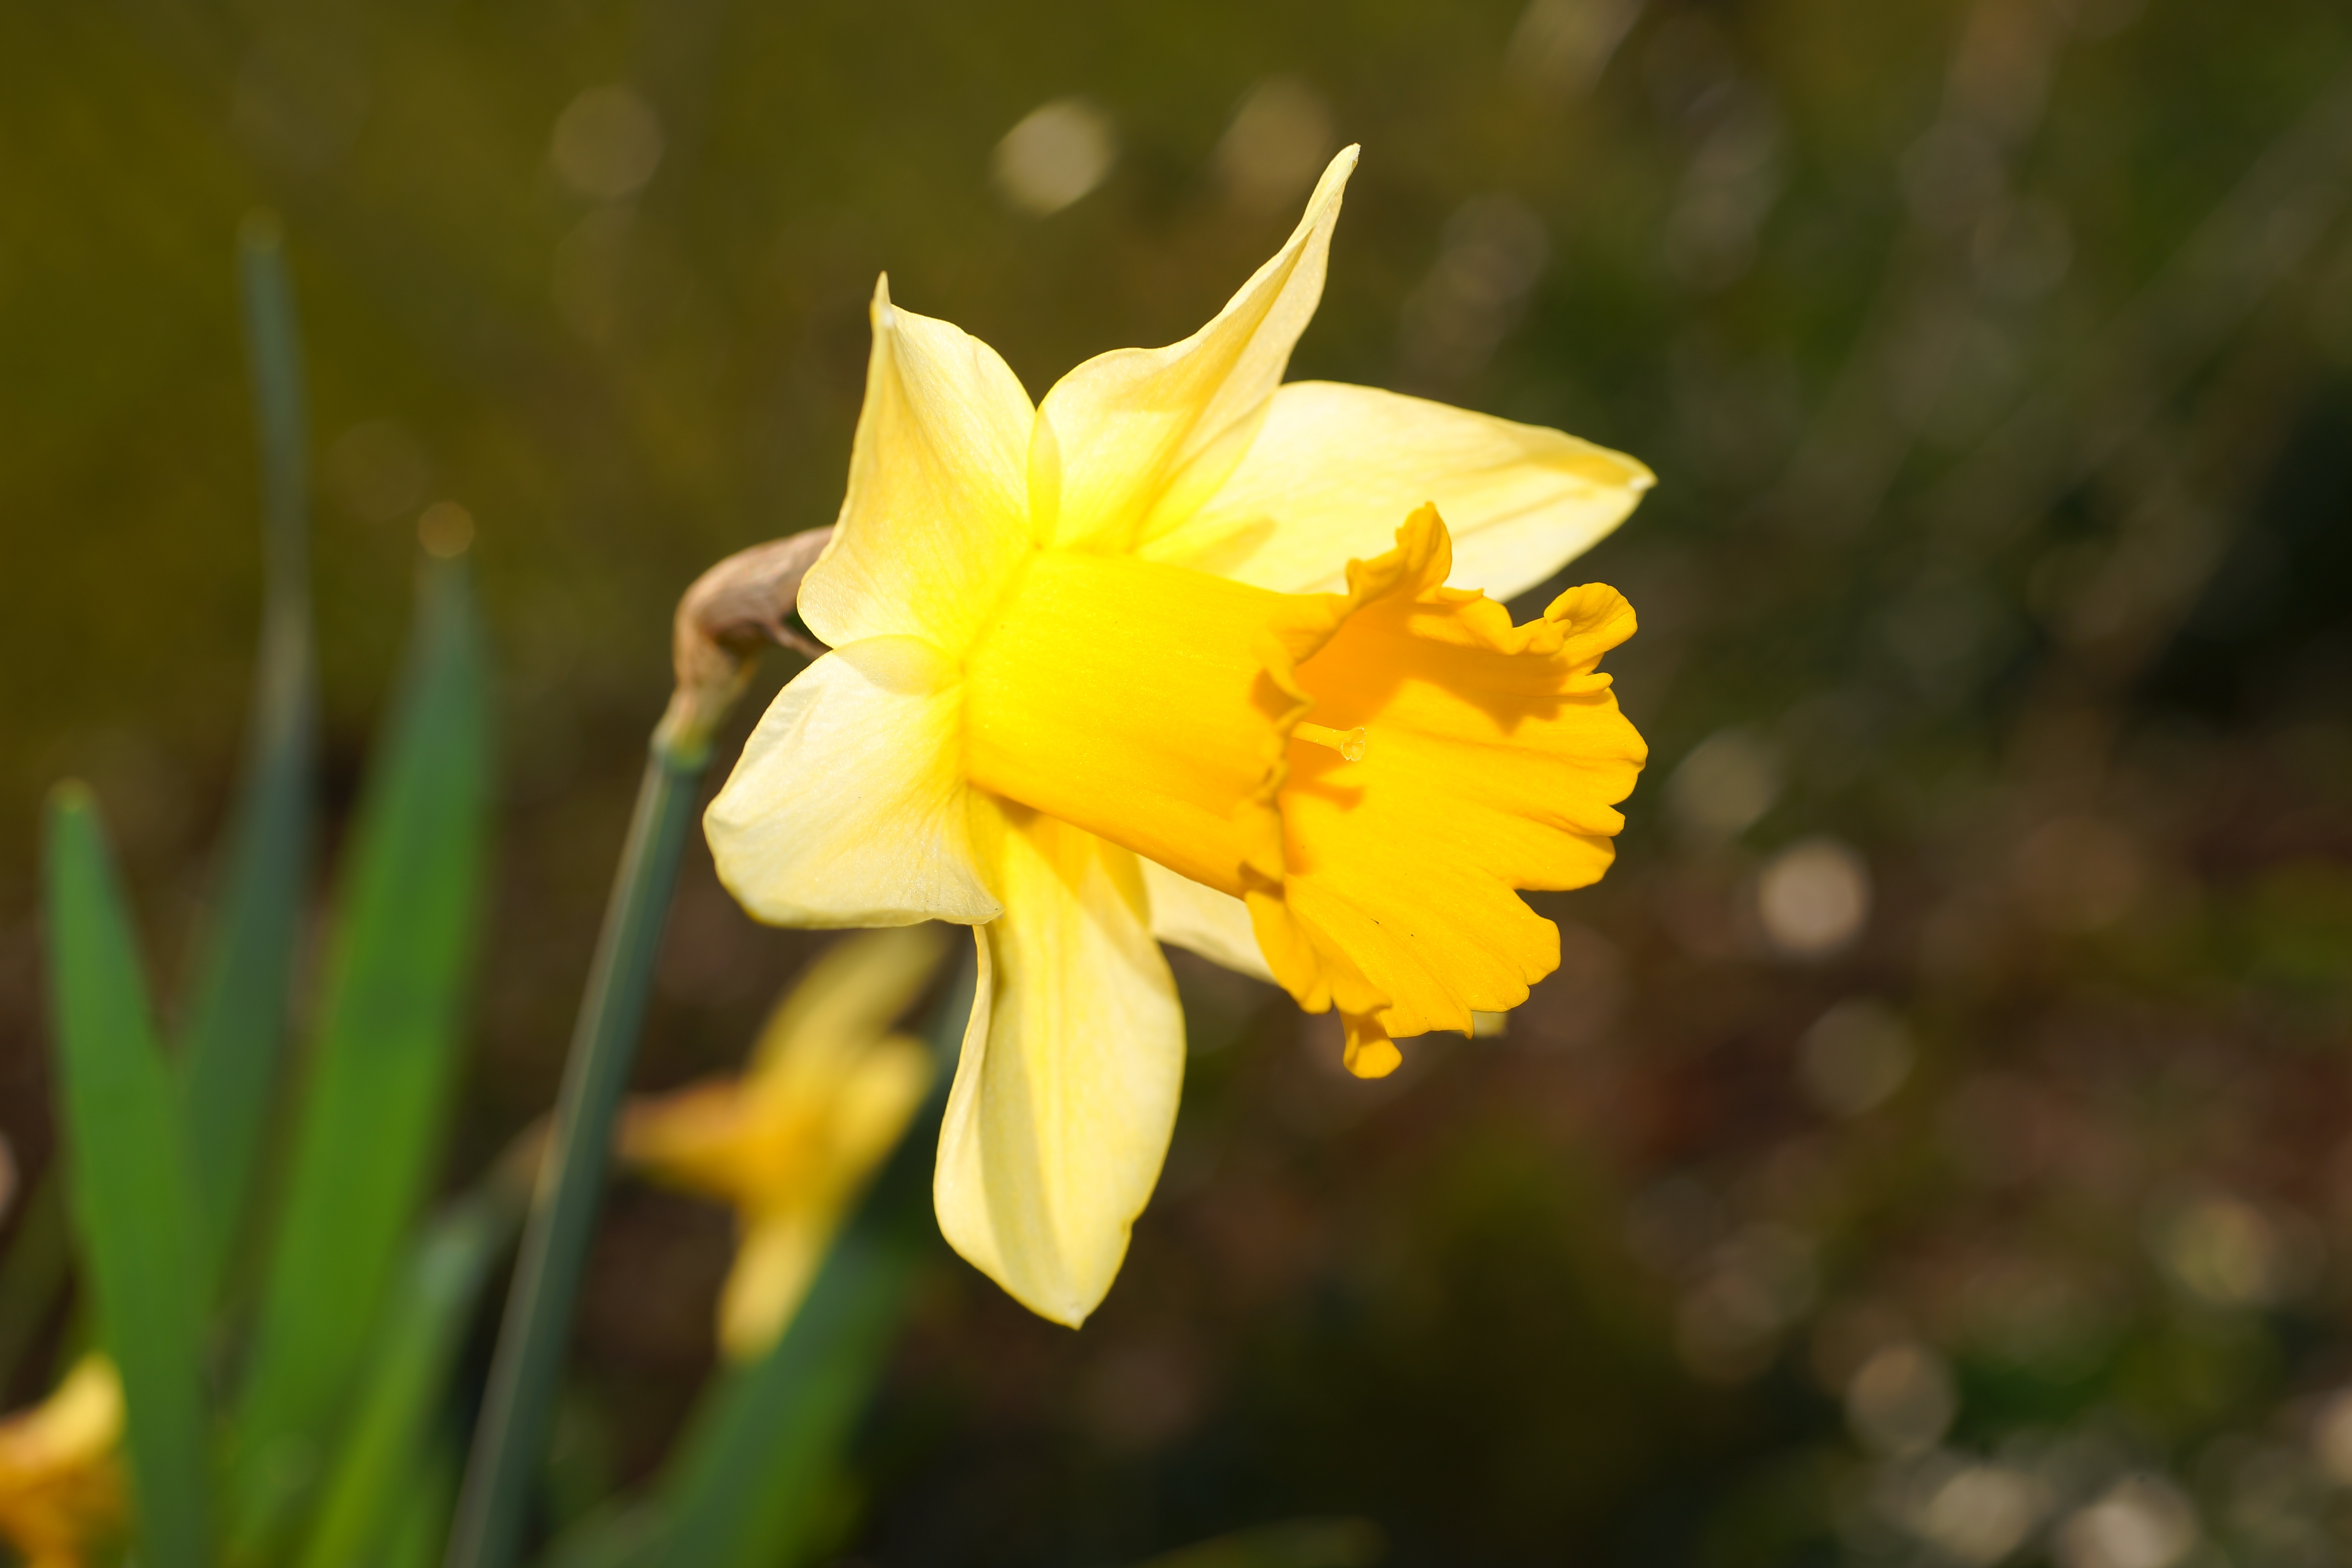
nature, blossom, plant, flower, petal, bloom, isolated, spring, romantic, botany, yellow, garden, daffodil, flora, wildflower, background, bright, narcissus, springtime, spring flower, macro photography, harbinger of spring, flowering plant, narcissus pseudonarcissus, plant stem, land plant, closeup daffodil